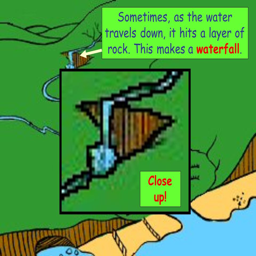
sometimes , as the water travels down , it hits a layer of rock